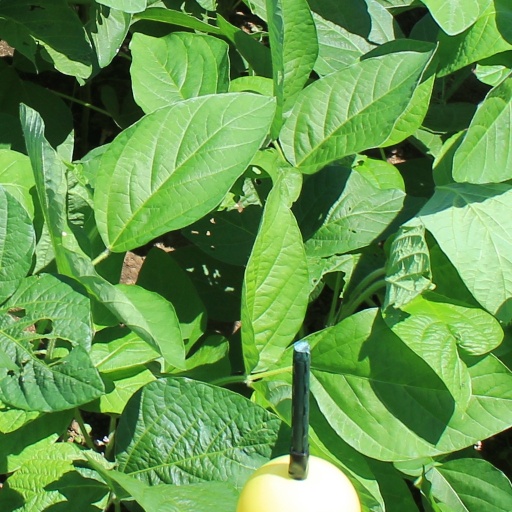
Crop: soybean